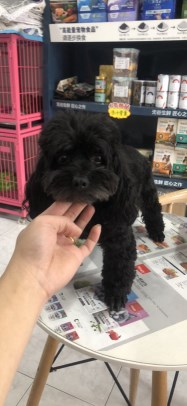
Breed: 7449-n000128-teddy